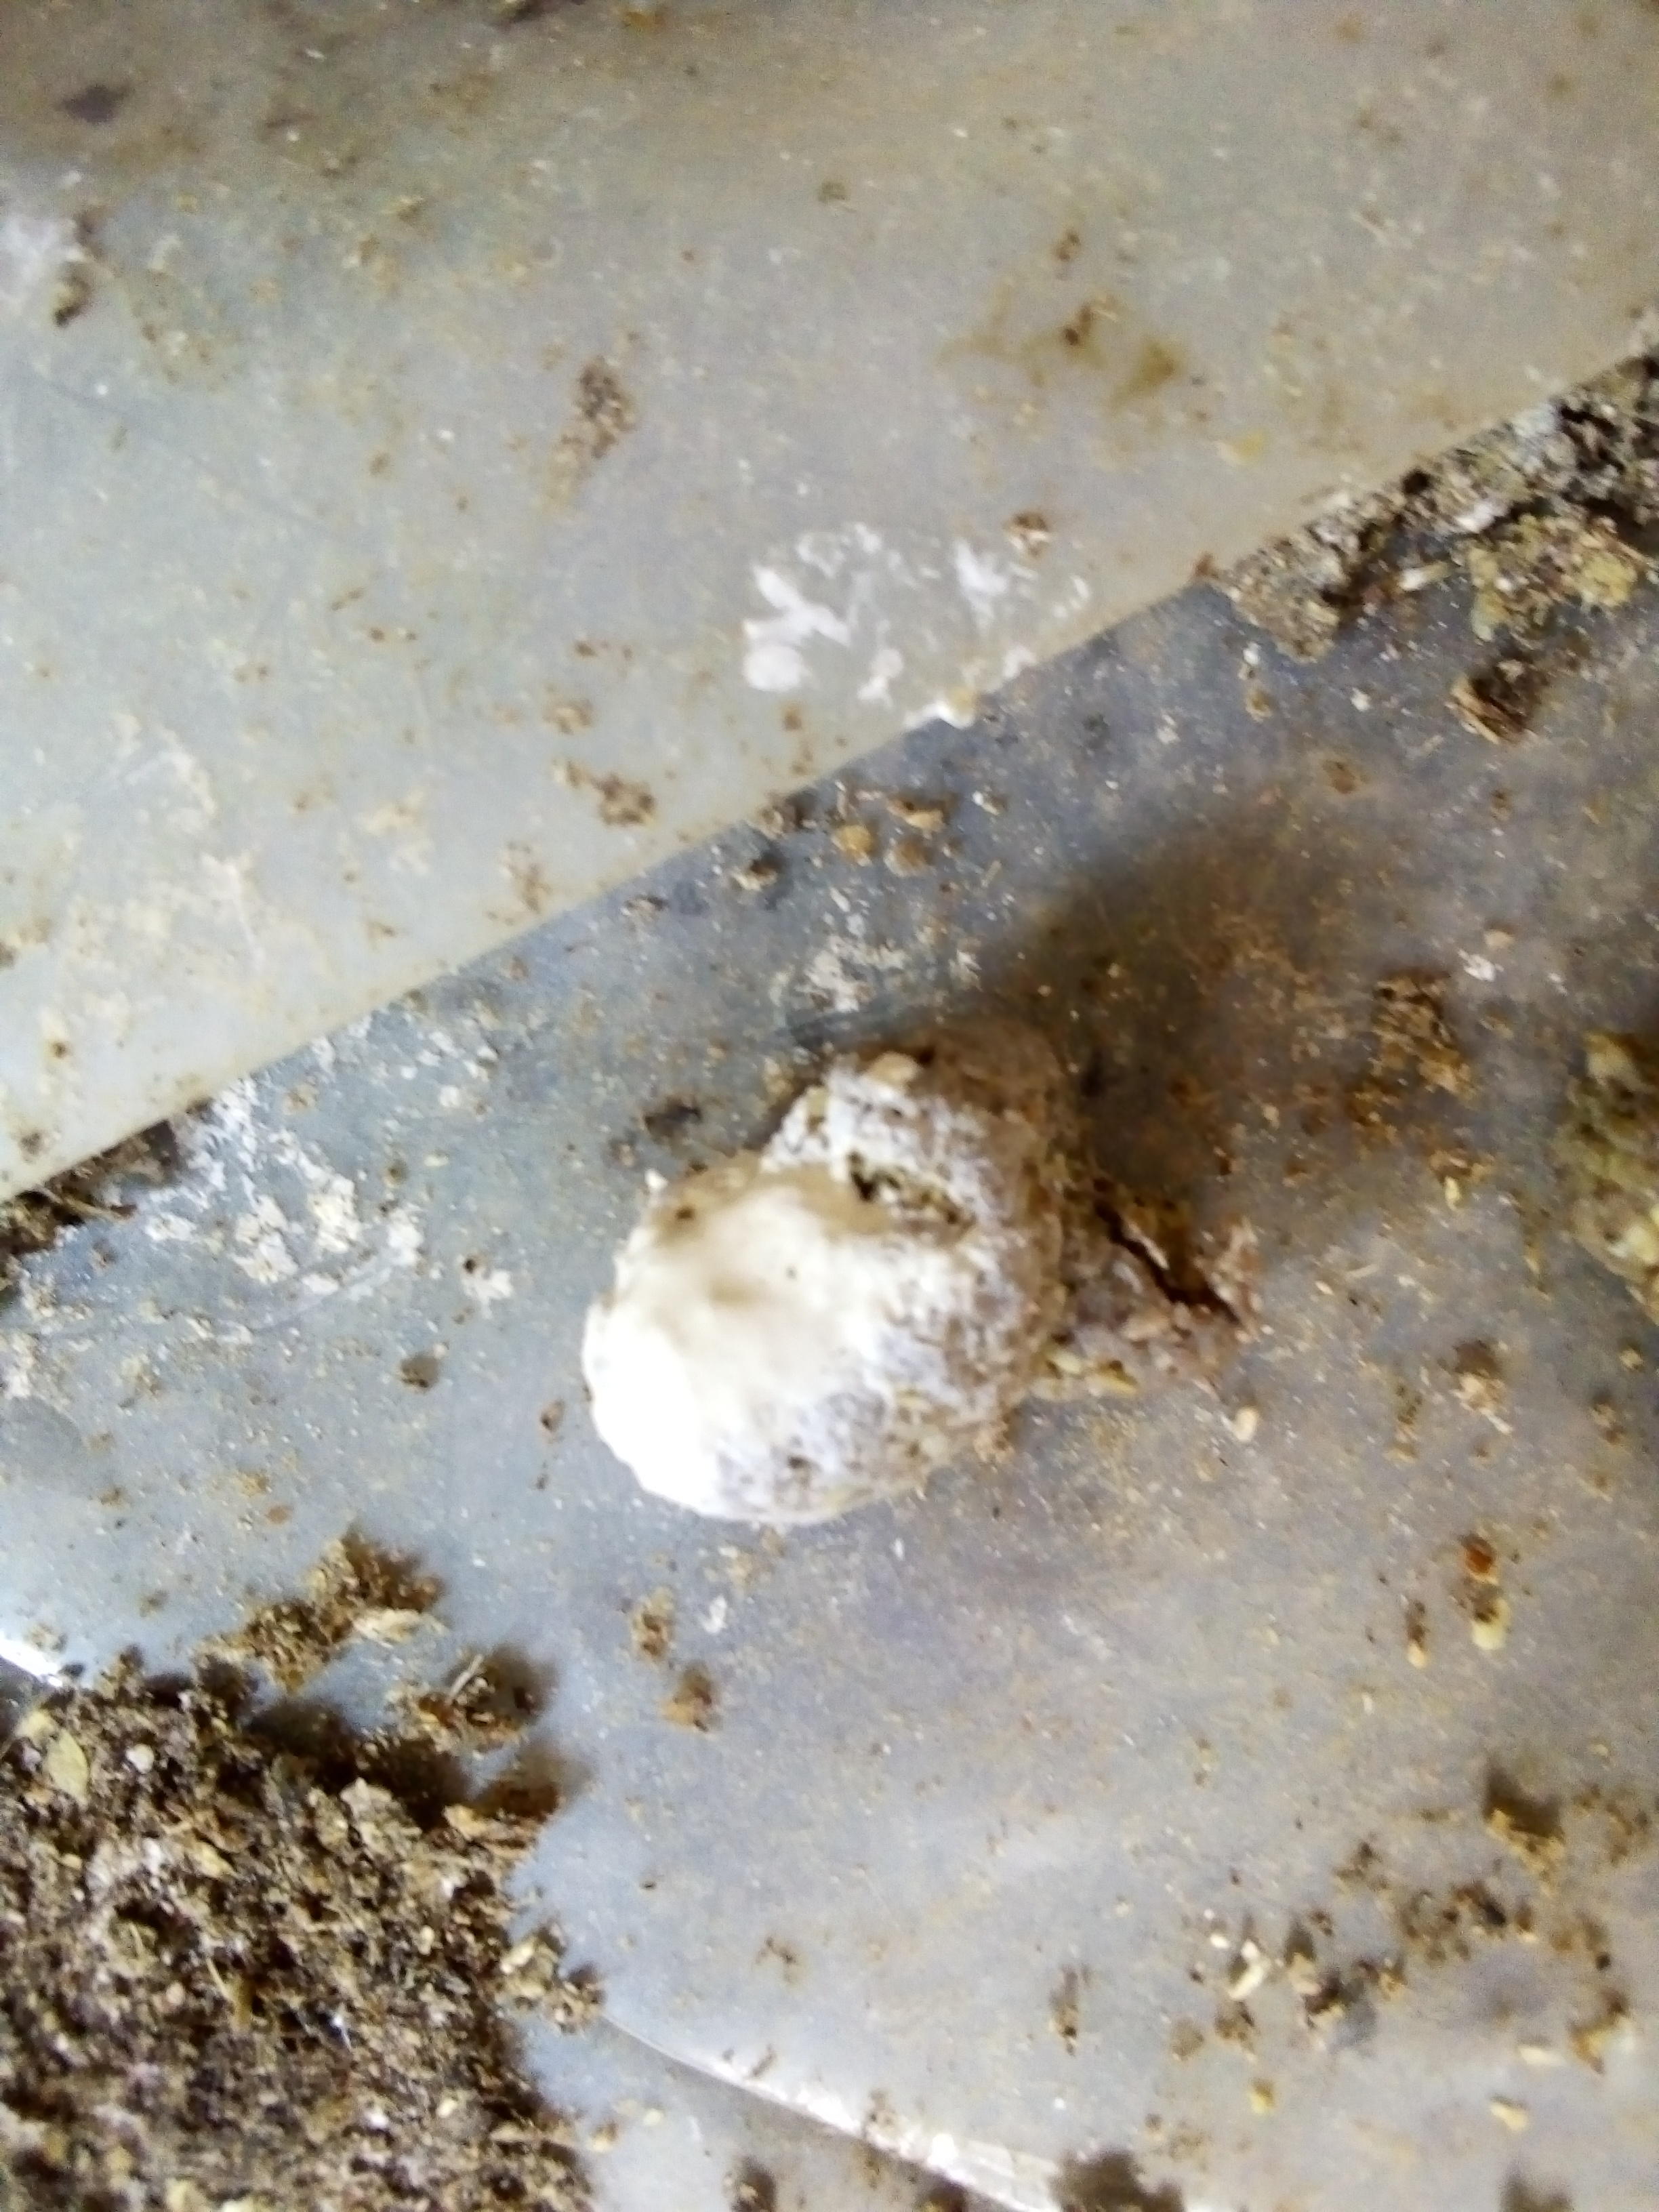
PCR-confirmed diagnosis: Salmonella